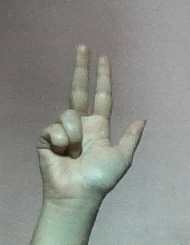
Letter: al